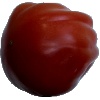
Label: Tomato Heart 1